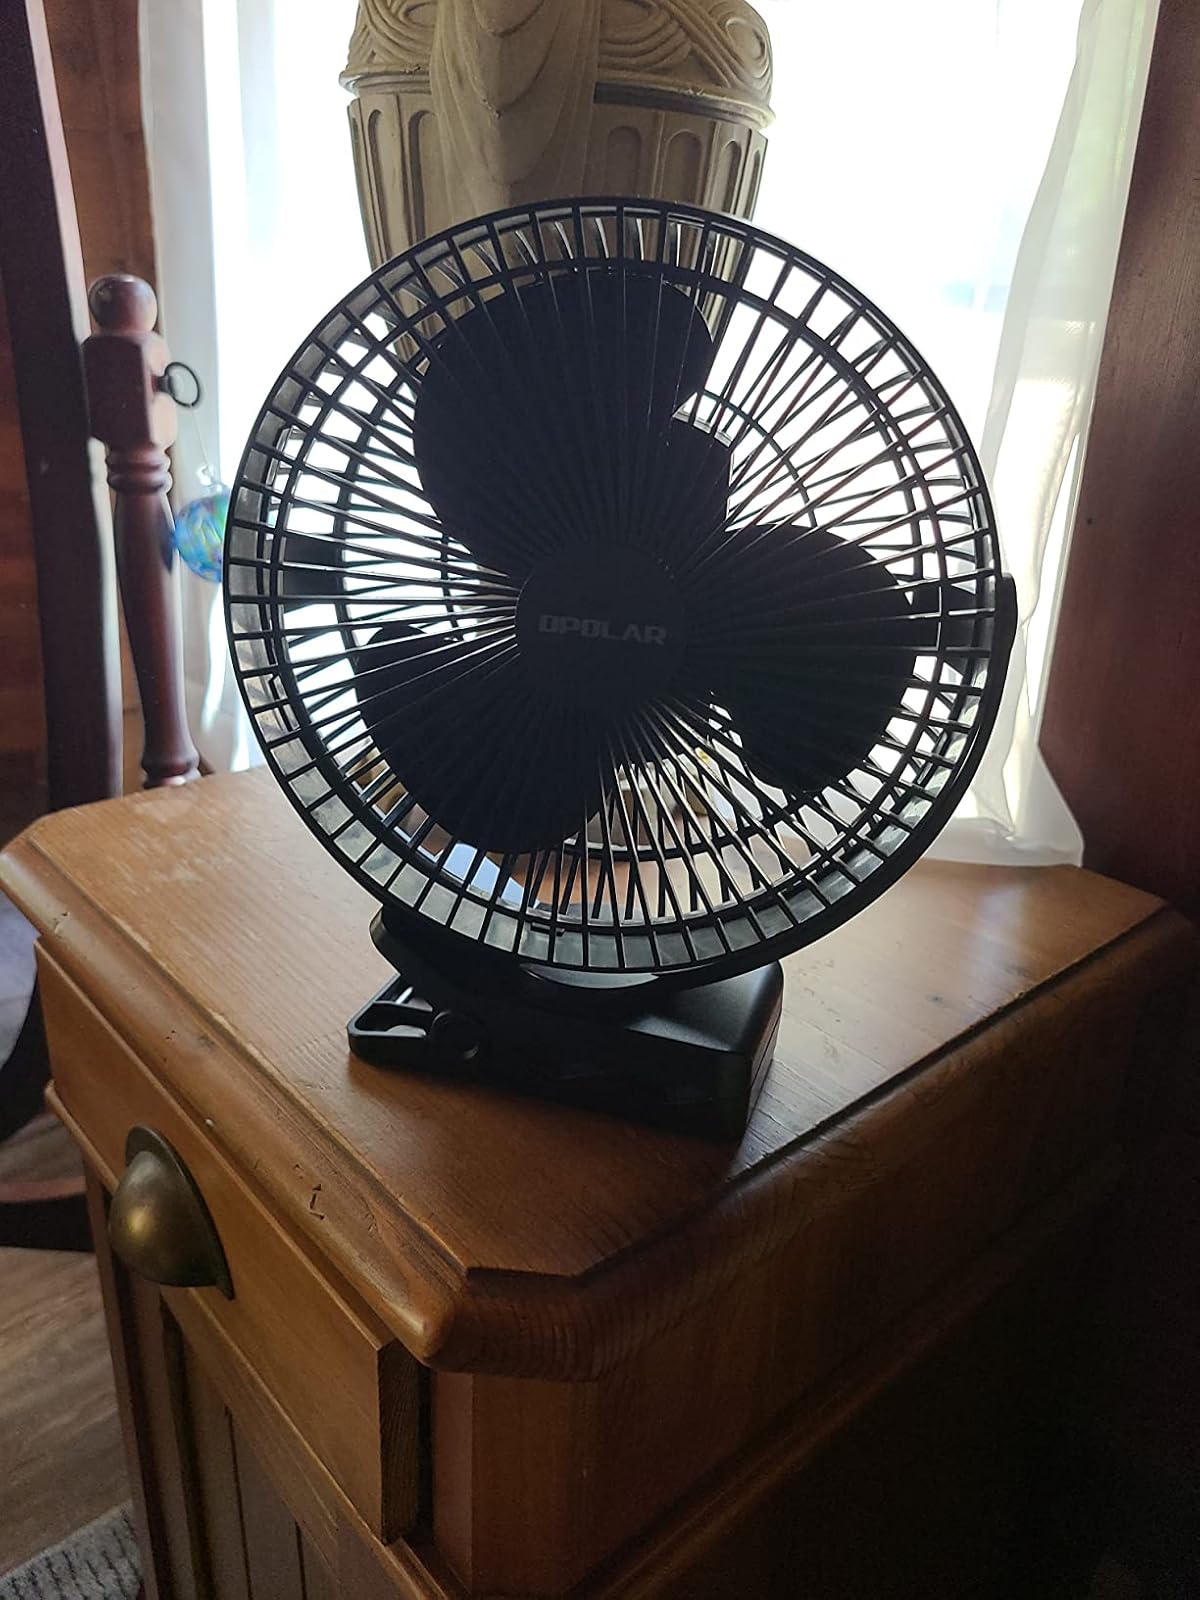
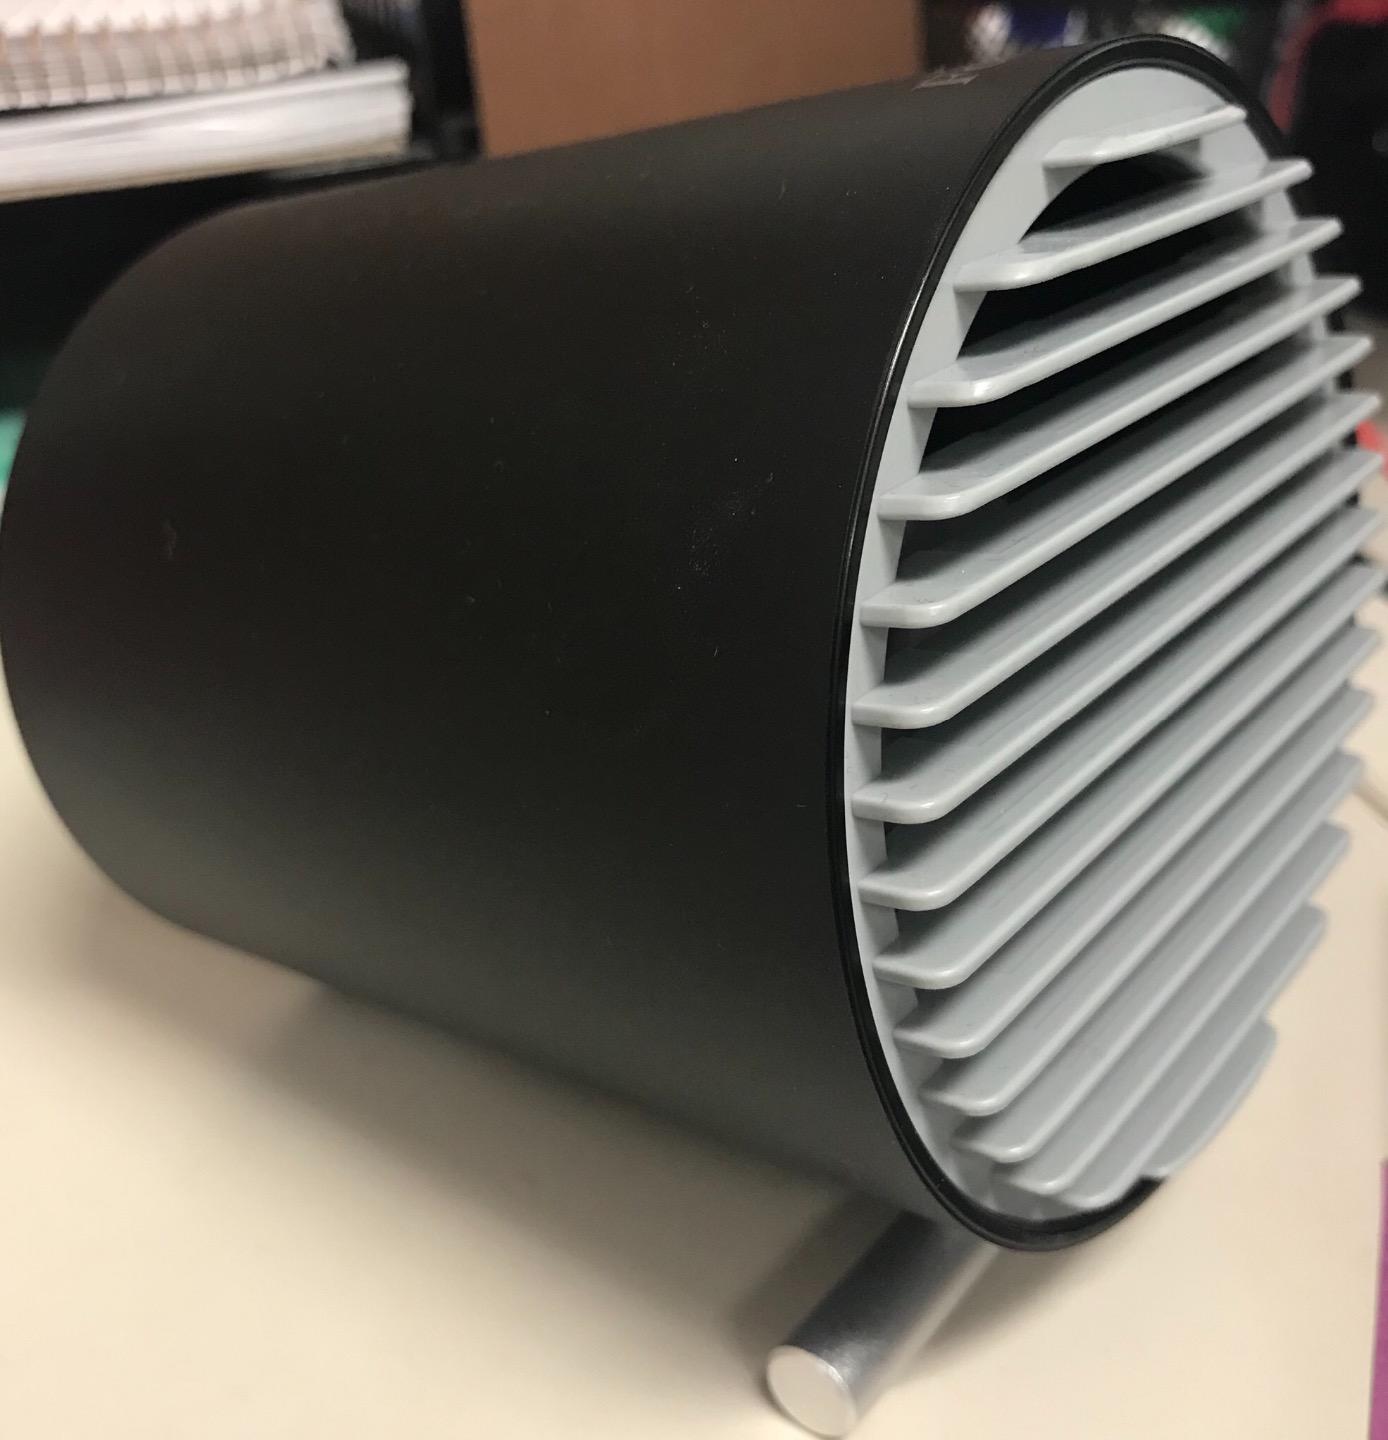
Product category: fan
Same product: no